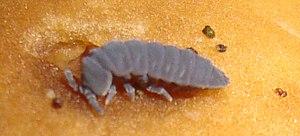
Tetrodontophora bielanensis, unique représentant du genre Tetrodontophora, est une espèce de collemboles de la famille des Onychiuridae.